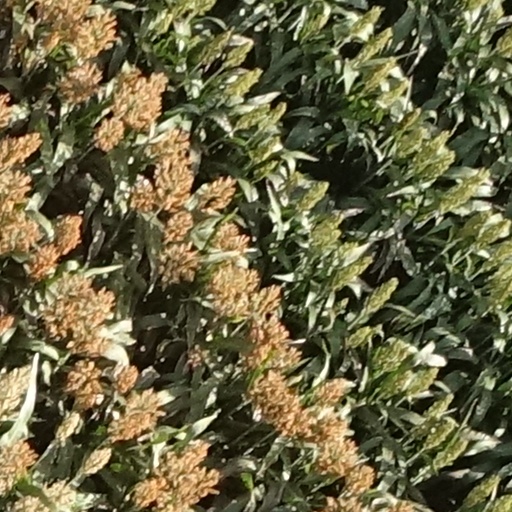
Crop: sorghum